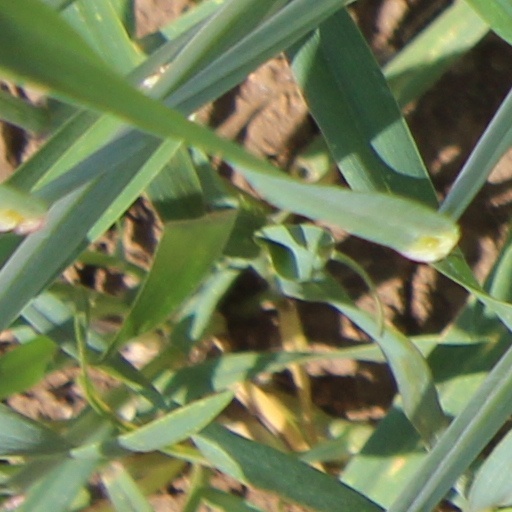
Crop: wheat